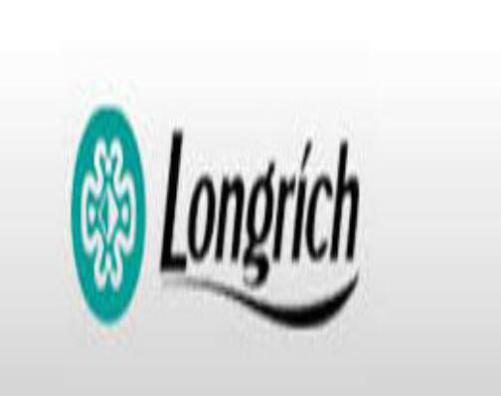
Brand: longrich
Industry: Necessities